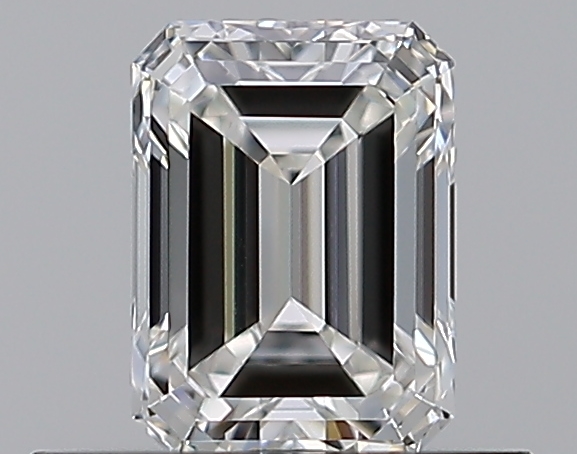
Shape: emerald
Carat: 0.5
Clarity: VVS2
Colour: G
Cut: EX
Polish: EX
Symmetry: VG
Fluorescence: N
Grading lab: GIA
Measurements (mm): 5.16 x 3.8 x 2.61